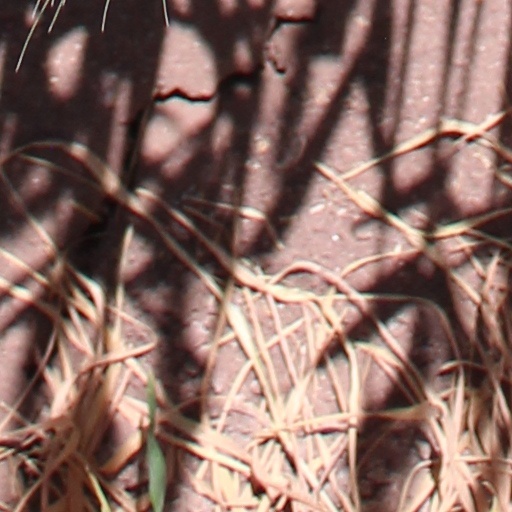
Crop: wheat